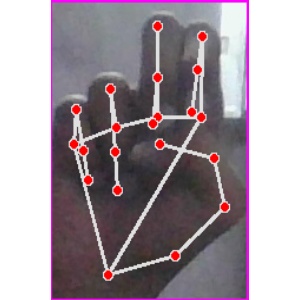
अक्षर: ह